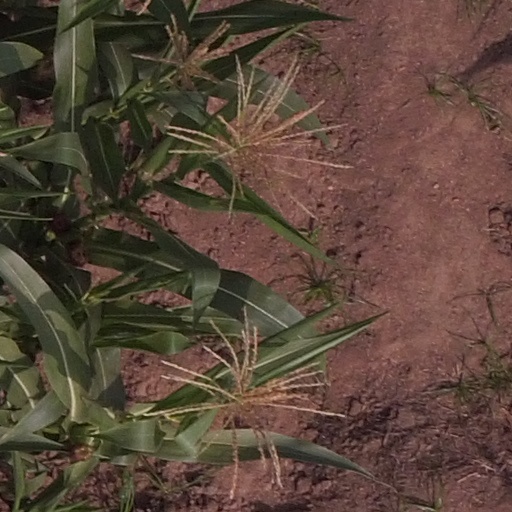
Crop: maize; corn